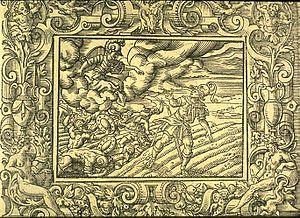
Dans la mythologie grecque, les Spartes, littéralement les hommes semés, sont un peuple fantastique impliqué dans le mythe de Cadmos, fondateur de Thèbes : ils naissent des dents du dragon tué par Cadmos et semés en terre sur les conseils d'Arès. Sortis tout armés du sol, ils s'entretuent à l'exception de cinq d'entre eux, qui aident Cadmos à fonder Thèbes.